Angrezi Mein Kehte Hain (film)

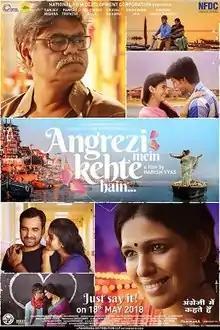
Theatrical release poster

Angrezi Mein Kehte Hain is a 2017 Indian Hindi-language romantic drama film directed by Harish Vyas and written by Vyas and Aryan Saha. It was presented by the National Film Development Corporation of India. The film follows three couples and their distinct viewpoints on the concept of love.